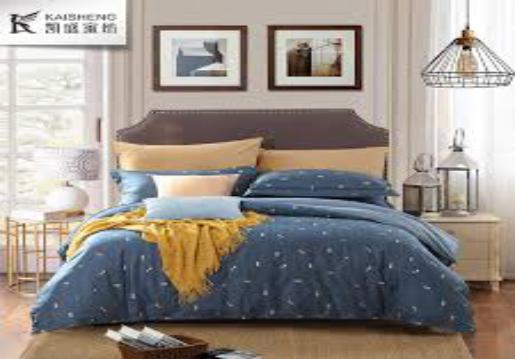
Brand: KAISHENG
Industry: Necessities